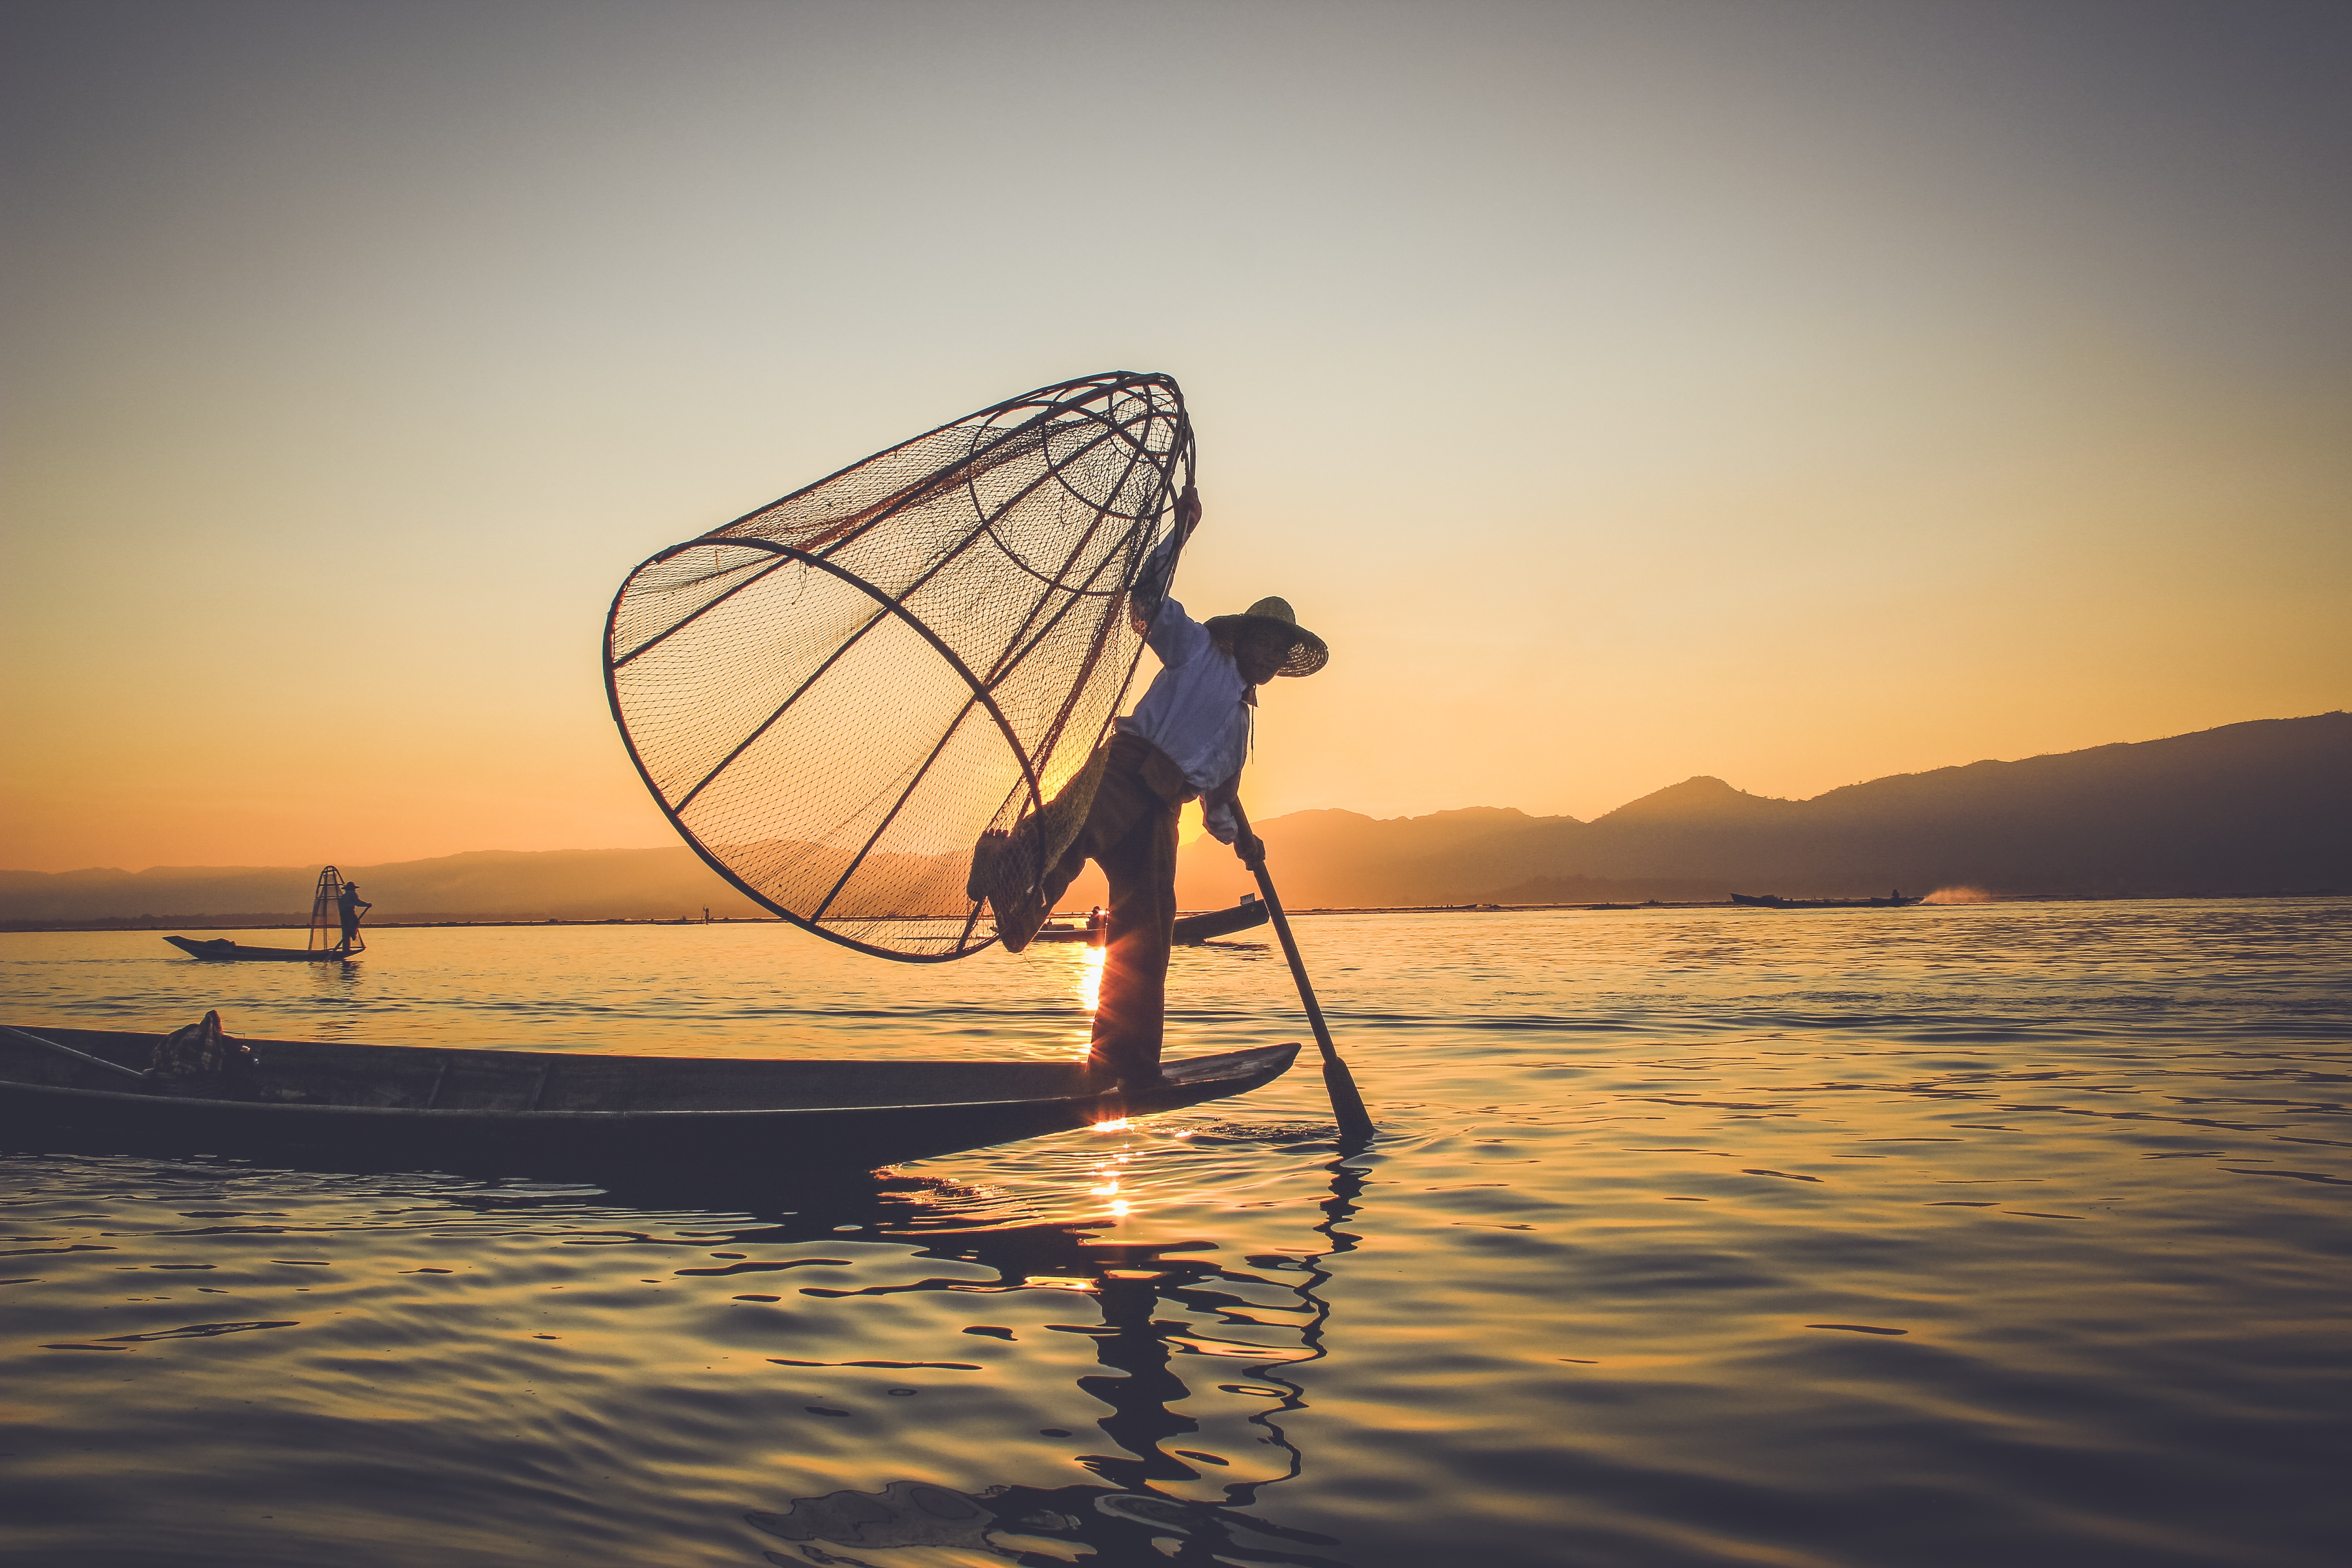
beach, sea, ocean, horizon, sunrise, sunset, boat, sunlight, morning, shore, wave, wind, dusk, evening, surfing, paddle, reflection, vehicle, sailing, surfboard, sports, windsurfing, sail, water sport, surfing equipment and supplies, watercraft rowing, surface water sports